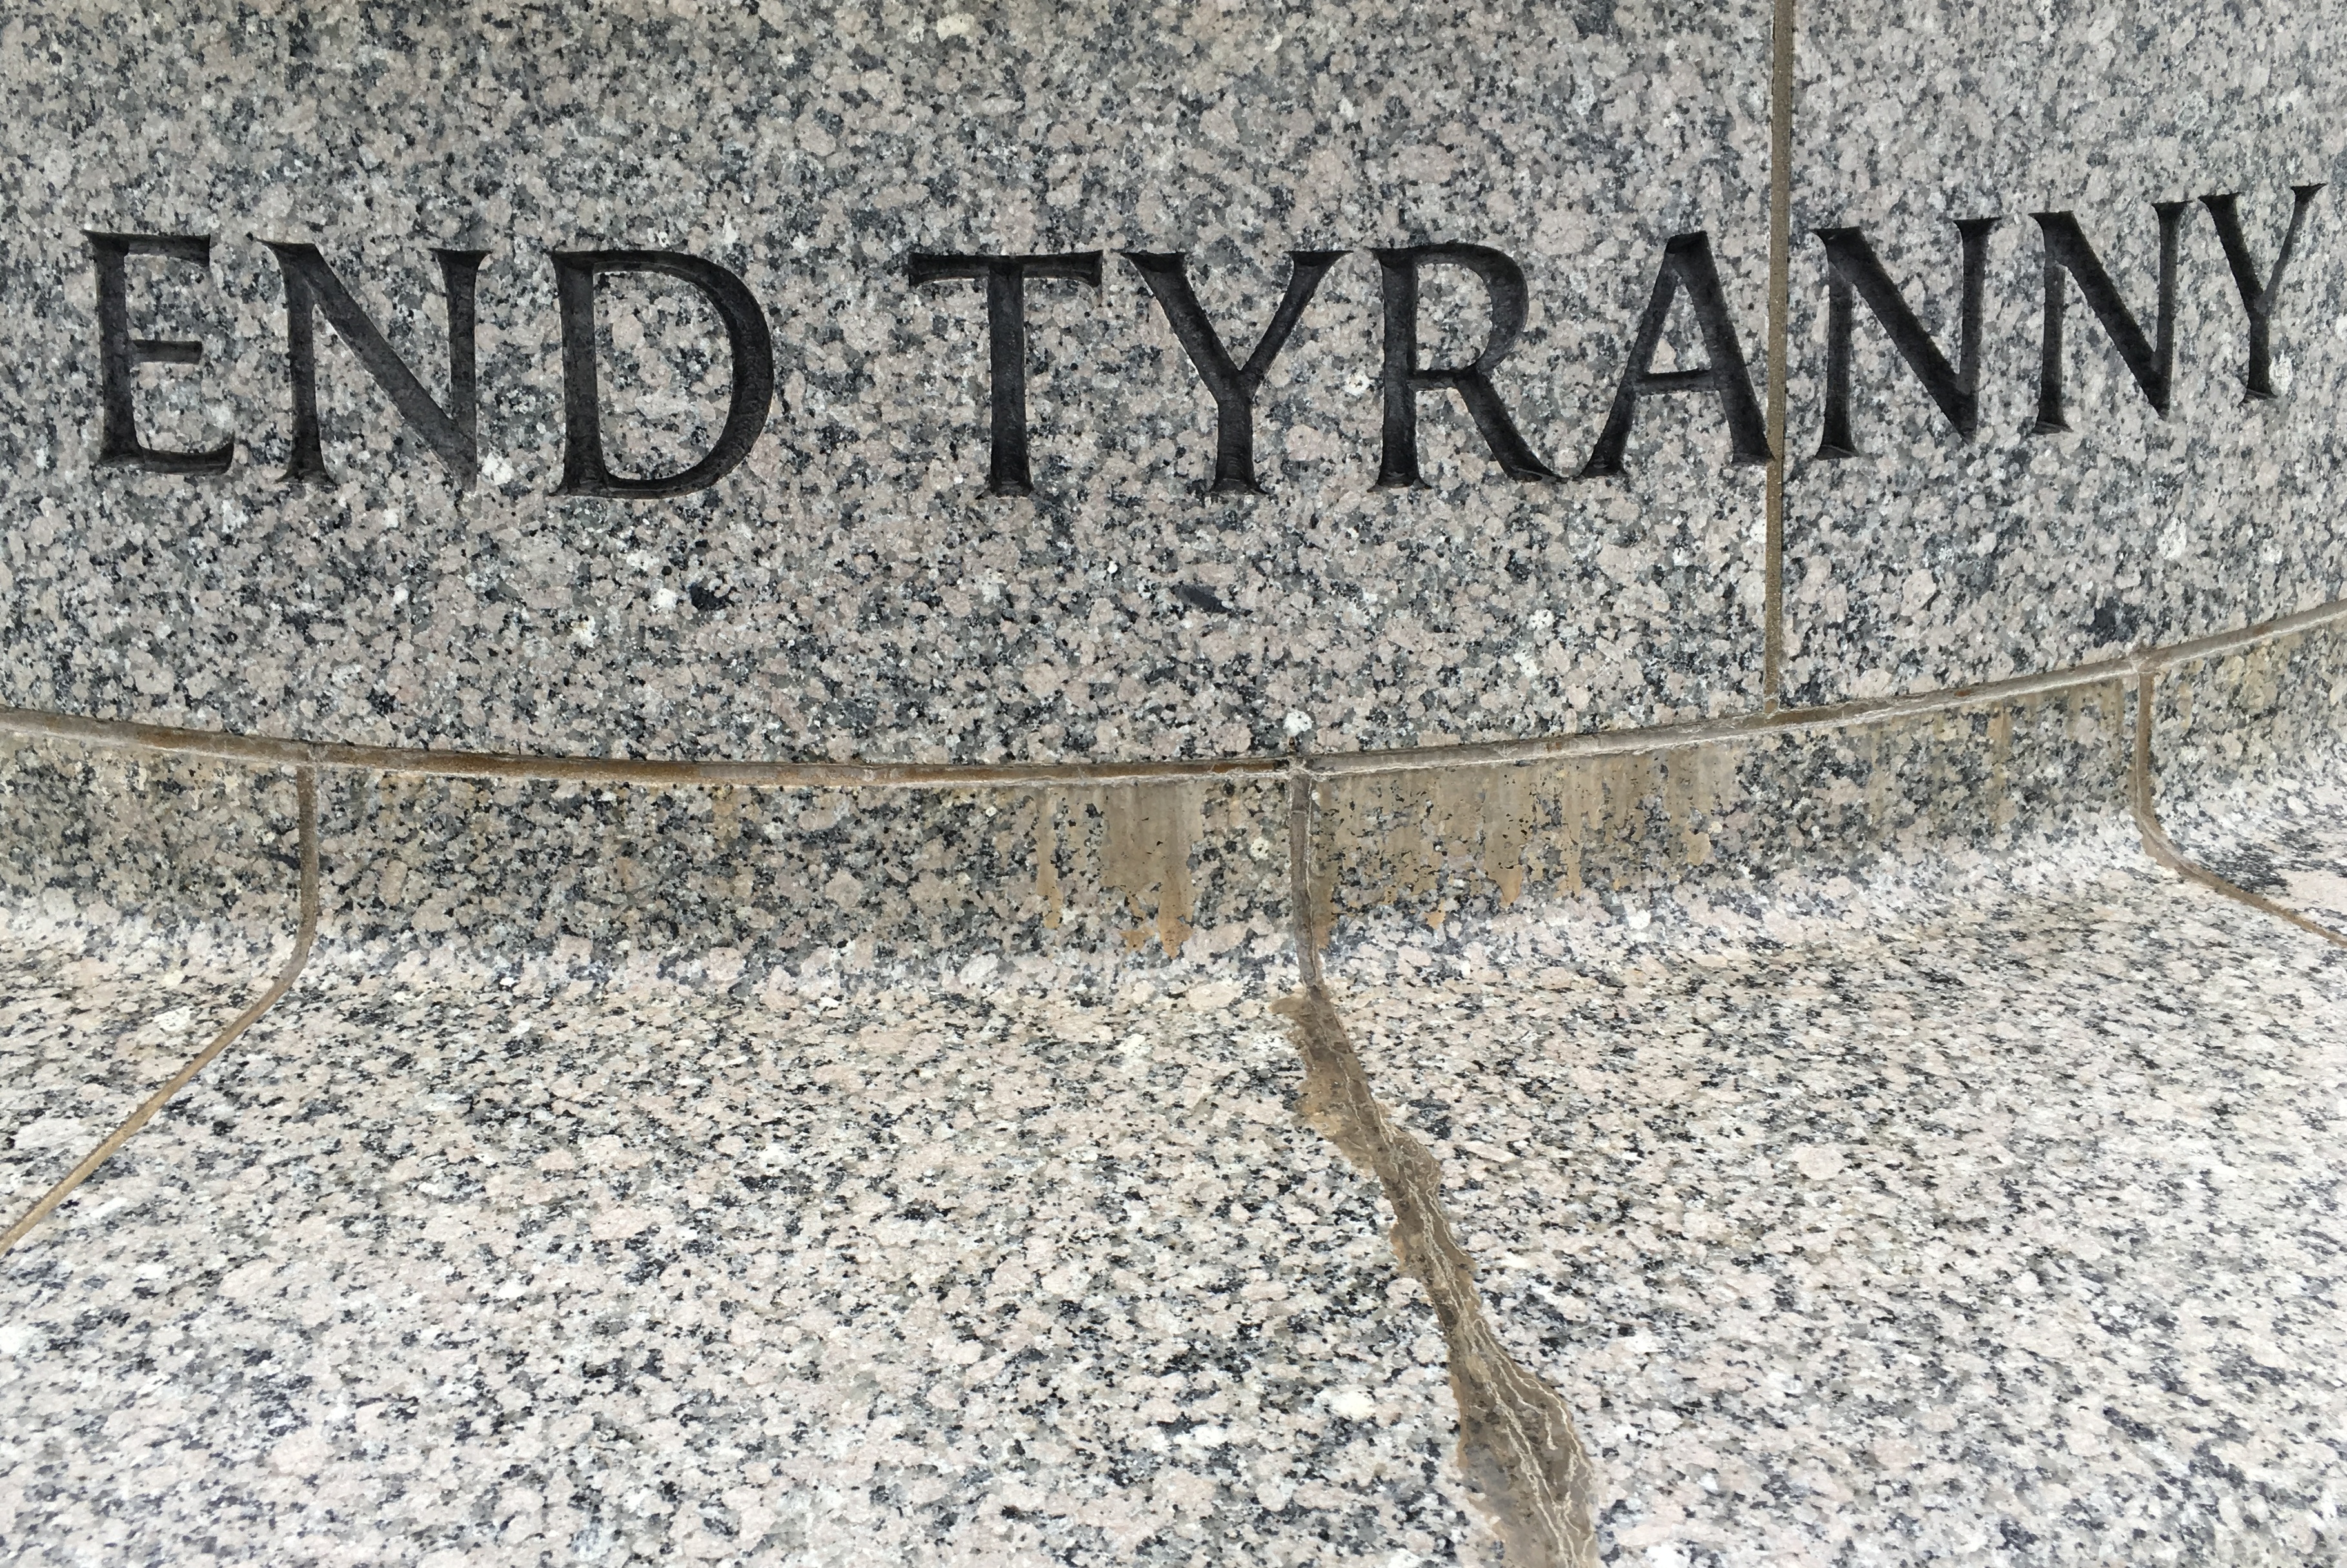
road, wall, infrastructure, road surface